Undercover (2021 TV series)

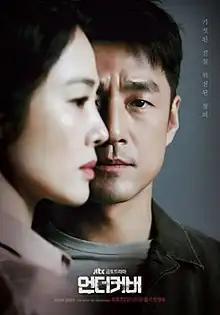
Promotional poster

Undercover is a 2021 South Korean television series directed by Song Hyun-wook and starring Ji Jin-hee, Kim Hyun-joo, Jung Man-sik, and Huh Joon-ho. Based on BBC drama series of the "same name", it portrays the story of Han Jeong-hyeon (Ji Jin-hee), an agent at the National Intelligence Service, and a Human Rights lawyer, Choi Yeon-soo (Kim Hyun-joo). It aired on JTBC on Fridays and Saturdays at 23:00 (KST) from April 23 to June 12, 2021. The series is also available on streaming media TVING in South Korea. Kim Hyun-joo and Ji Jin-hee previously starred together in "Miss Kim's Million Dollar Quest" (2004) and "I Have a Lover" (2015).